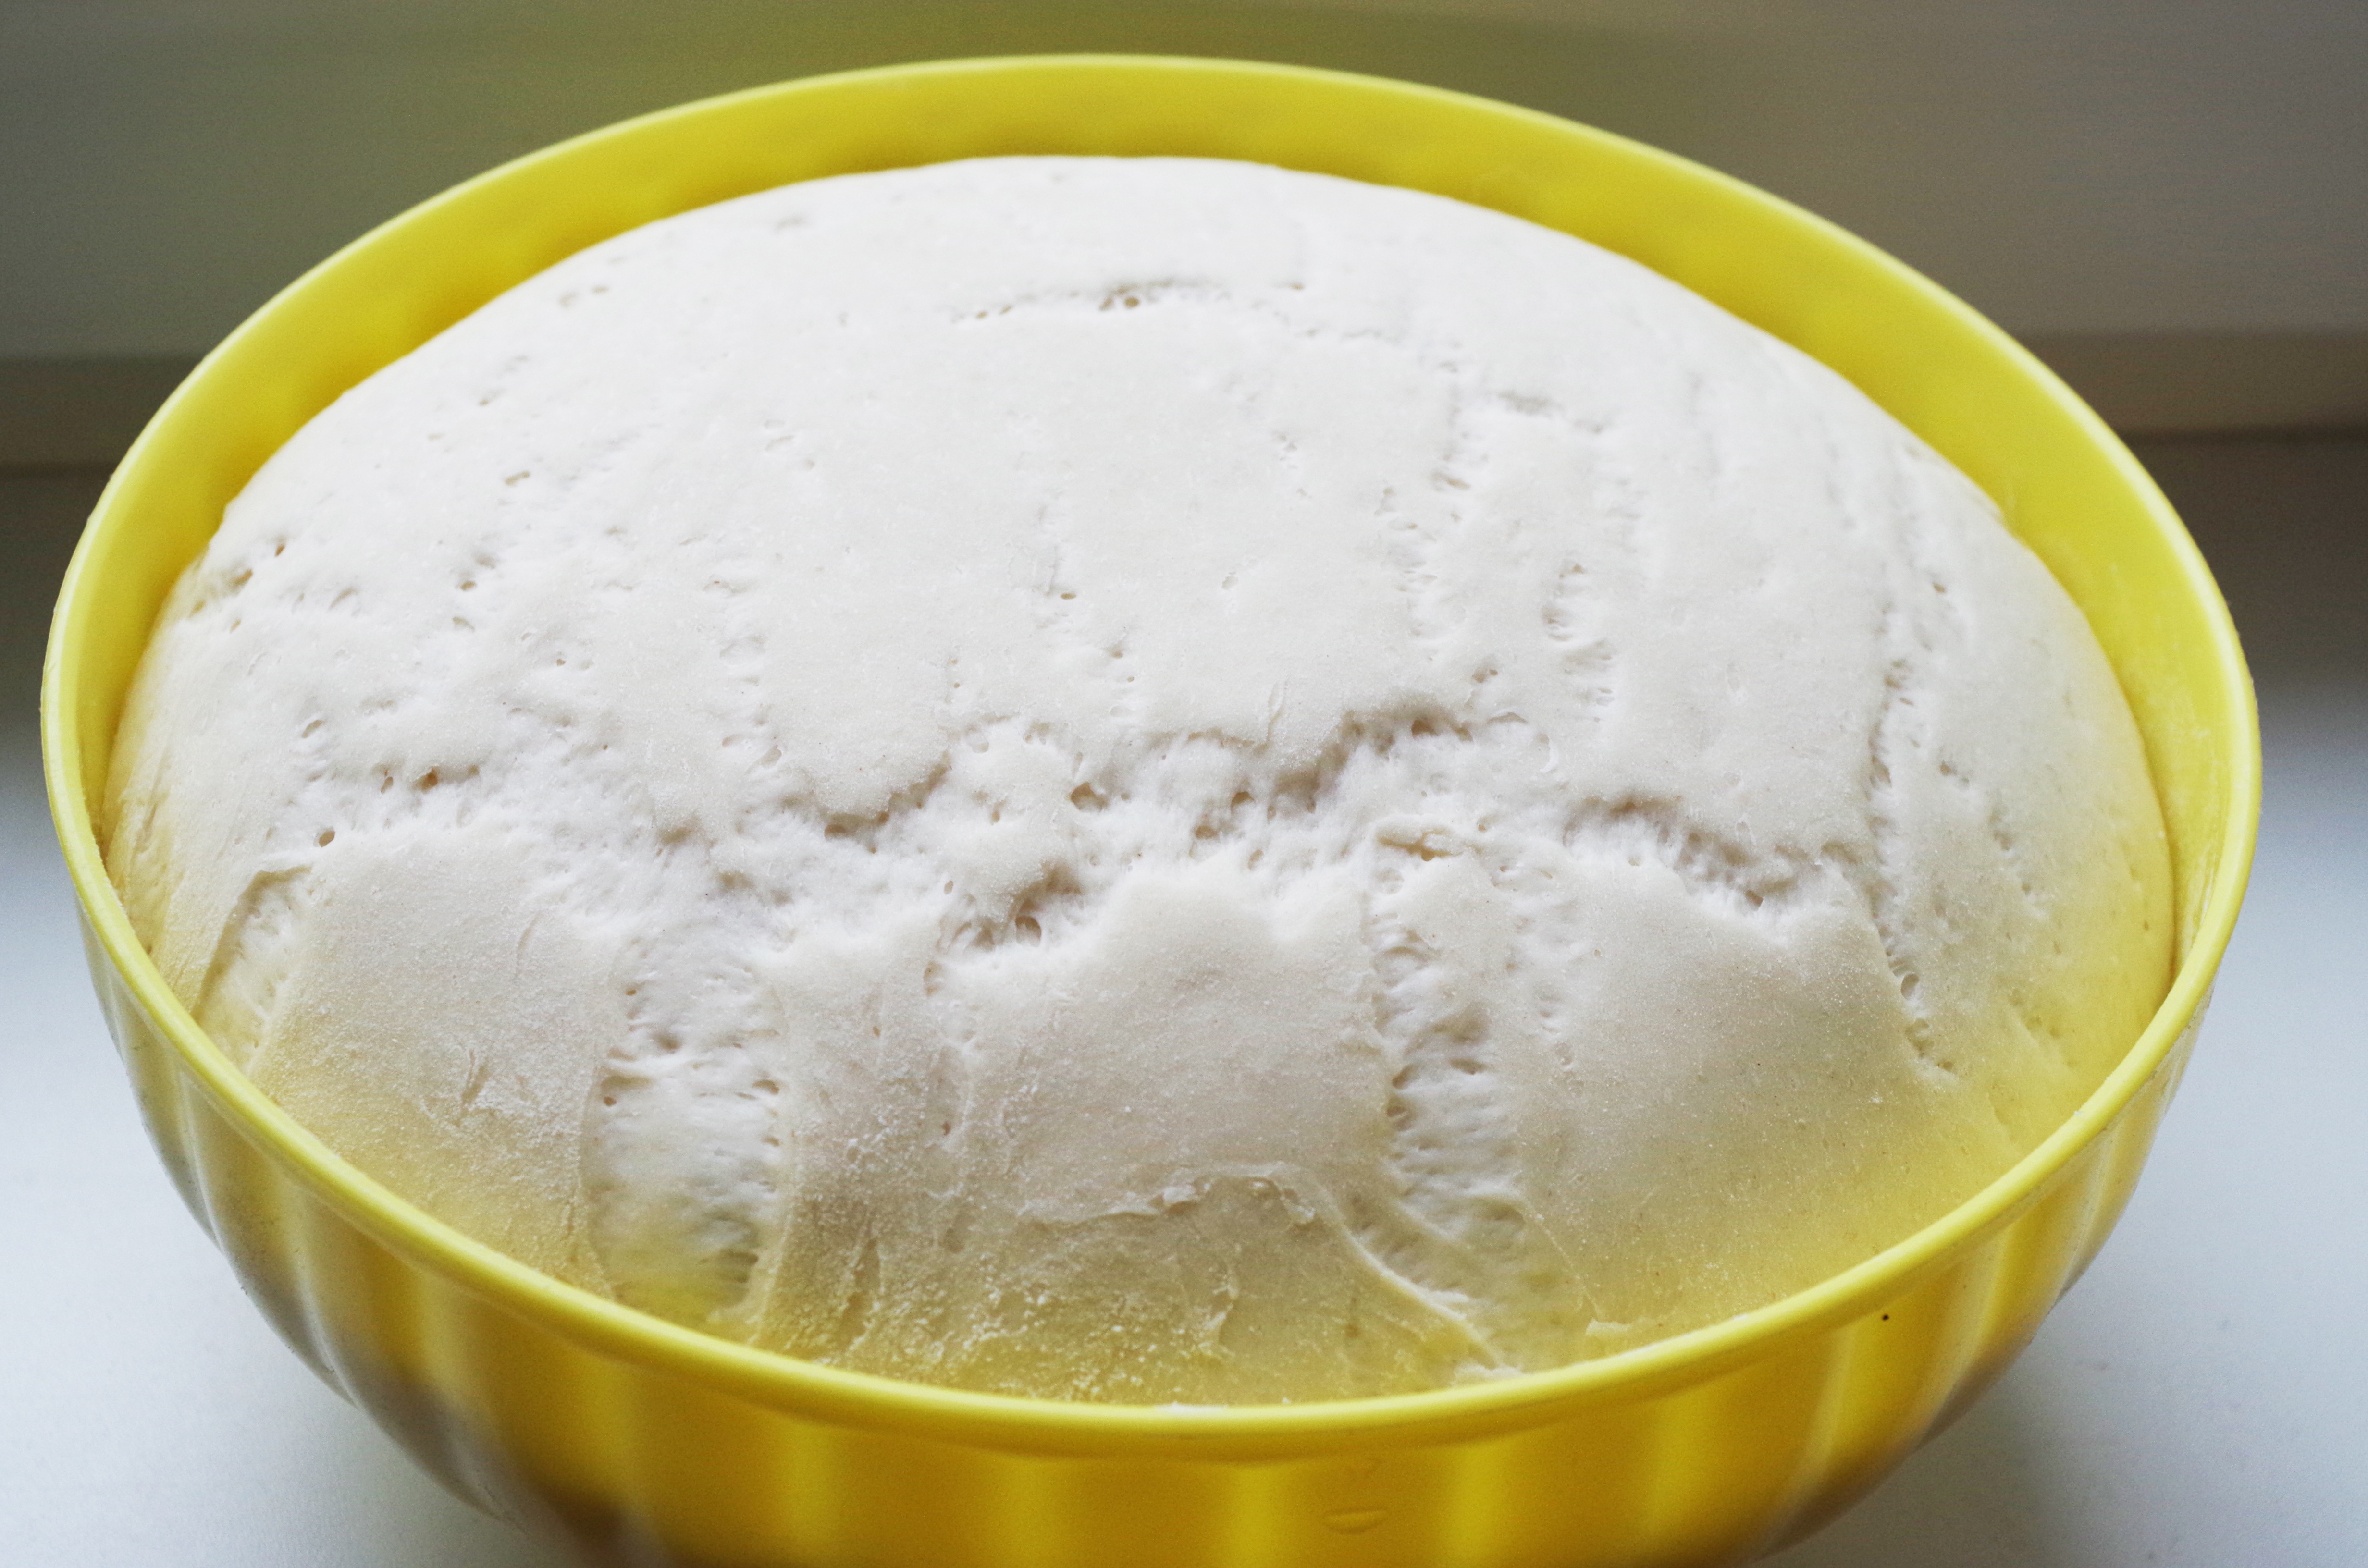
food, produce, drink, baking, cream, dairy product, bread, dough, sourdough, coconut, flavor, pity